Gatsugi Station

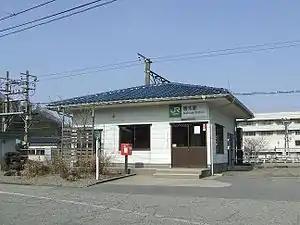
Gatsugi Station in April 2010

is a railway station in the city of Murakami, Niigata, Japan, operated by East Japan Railway Company (JR East).